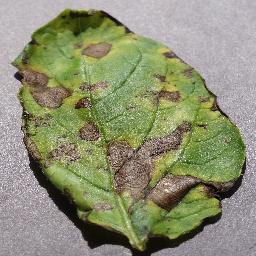
Etiqueta: Tizon_Temprano